Alexandre Pato

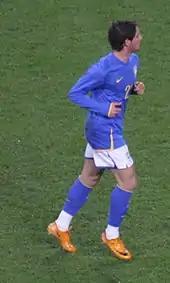
Pato playing for Brazil in 2008

On 26 January 2016, Pato flew to London to undergo a medical at English Premier League side Chelsea. Three days later, Chelsea announced the signing of Pato on loan from the Brazilian club, until the end of the 2015–16 season. Upon signing, Pato said, "I am so happy to sign for Chelsea. It is a dream for me. I am looking forward to meeting and getting to know my new team-mates and cannot wait to play."